Inistioge

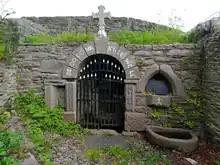
Saint Columbkille's Holy Well

The main bus route serving the village is Kilbride Coaches' New Ross - Thomastown - Kilkenny route. Bus Éireann route 374 provides a journey in each direction along the New Ross - Thomastown - Kilkenny route. Bus Éireann and JJ Kavanagh and Sons operate several journeys daily from Thomastown (8.5 kilometres away) to Dublin, Dublin Airport, Carlow and Waterford. Bus services to Rosslare Europort are available from New Ross.